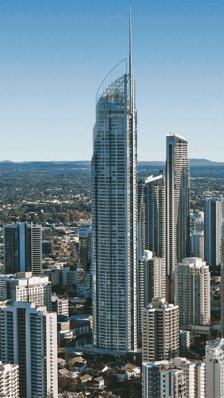
Building: Q1 (building)
Country: Australia
Year built: 2005
Tallest building in Australia Q1 (Queensland Number One) Q1 is the second tallest skyscraper in the Southern Hemisphere and the tallest building in Australia Record height Tallest in the Southern Hemisphere from 2005 to 2022 [I] Preceded by 120 Collins Street Surpassed by Autograph Tower General information Type Residential, Observation Location Gold Coast , Queensland , Australia Coordinates 28°00′22″S 153°25′46″E / 28.00611°S 153.42944°E / -28.00611; 153.42944 Construction started 2002 Completed November 2005 Cost $255 million Height Architectural 322.5 m (1,058 ft) Roof 245 m (804 ft) Top floor 235 m (771 ft) Observatory 235 m (771 ft) Technical details Floor count 78 (+2 basement floors) Floor area 107,510 m 2 (1,157,200 sq ft) Design and construction Architect(s) Buchan Group & Sunland Group Developer Sunland Group Main contractor Sunland Group Website www .q1 .com .au References Q1 Tower (an abbreviation of Queensland Number One ) is a 322.5-metre (1,058 ft) supertall skyscraper in Queensland , Australia. The residential tower on the Gold Coast was the world's tallest residential building from 2005 to 2011. It is the tallest building in Australia , the second tallest building in the Southern Hemisphere , and the third-tallest free-standing structure in the Southern Hemisphere, behind the Autograph Tower in Jakarta , Indonesia , and the Sky Tower in Auckland , New Zealand . The Q1 officially opened in November 2005. The landmark building was recognised as one of Queensland's icons during the state's 150th-birthday celebrations. Height At 322.5 metres (1,058 feet) and with a roof height of 245 m (804 ft), Q1 qualifies as the world's 17th tallest all-residential building when measured to the top of its structural point ( spire ), but is ranked lower behind buildings including Melbourne 's Australia 108 (roof height of 316.7 m (1,039 ft)) and the Eureka Tower (roof height of 297.3 m (975 ft)) when measured to its roof height and highest inhabitable floor. However, according to the ranking system developed by the U.S.-based Council on Tall Buildings and Urban Habitat , the main criterion by which buildings are ranked is the height of the top of the spire, qualifying Q1 as the taller. When the Q1 was completed, it overtook the 21st Century Tower in Dubai , United Arab Emirates to become the world's tallest residential tower. When measured to its structural point, it dwarfs the Gold Coast skyline, with the closest buildings to Q1's height being the 220-metre (720 ft) North Tower of Circle on Cavill and the 243-metre (797 ft) Soul building. Design and construction The building under construction in 2005 Q1 Tower was designed by SDG & The Buchan Group, and its form was inspired by the Sydney 2000 Olympic torch and the Sydney Opera House . The name was given in honour of members of Australia’s Olympic sculling team of the 1920s – Q1. The concept was based on studies of wind, movement and tension, in which a series of ribbons wrap concentrically around the tower’s exterior and hover above the entry plaza area, providing cover and shade. The tension in the movement and free form are expressed by the gradual twisting of the aluminium-clad ribbons as they move around the building. The result is an open-air galleria-like shopping precinct under the glazed ribbon structure and a curved retail façade to the street edges. The project was developed by The Sunland Group and built by Sunland Constructions. The building was the Silver Award winner of the 2005 Emporis Skyscraper Award , coming in second to Turning Torso in Sweden. Q1 was completed towards the end of 2005. Its main point of difference to other high-rise buildings in Surfers Paradise is its glass-enclosed sleek look. Q1's lift lobby is separated into two high-speed lift groups. Four high-speed lifts service levels B2 to level 42. Three separate high-speed lifts service levels 43 to the penthouse on level 74. The building is supported by 26 piles , each two metres (six point six feet) in diameter, that extend 40 metres (130 ft) into the ground passing through up to four metres (thirteen feet) of solid rock. Q1 contains one-, two- and three-bedroom units. Building facilities include two lagoon swimming pools, a lap pool, gymnasium, small theatre, a ballroom and a spa centre. An application to construct a walkway around the outside of level 78 was lodged with the Gold Coast City Council in mid-2010. The spire of Q1 The upper levels of Q1 The western end of the tower as viewed from street level The eastern end of the tower as viewed from street level Awards In 2009 as part of the Q150 celebrations, Q1 was announced as one of the Q150 Icons of Queensland for its role as a "structure and engineering feat". Observation deck Main article: SkyPoint Observation Deck Q1 observation deck view SkyPoint, formerly known as QDeck, is an observation deck at levels 77 and 78. It is Australia's only beachside observation deck and has room for 400 people. It is 230 metres (750 ft) above the Surfers Paradise beach, giving the public a 360-degree view of Brisbane to the north, the Gold Coast hinterland to the west, Byron Bay, New South Wales , to the south and the Pacific Ocean to the east. The express elevator to the observation deck travels the 77 floors in 43 seconds. Building condition This section needs to be updated . Please help update this article to reflect recent events or newly available information. ( July 2017 ) In 2009, reports of disrepair and poor building conditions emerged. Peeling paint which has revealed rusty steel inside and outside, as well as shattered glass panels are amongst the visible concerns. The Building Services Authority has confirmed it has received complaints in relation to the building. The north stairwell was assessed as defective due to the stairwell pressurisation system not meeting the minimum air-flow requirements during a fire emergency. The Building Services Authority asked Q1's builders to rectify the problem in July 2010. Events Q1 has been used as a fireworks launch site during New Year's Eve celebrations. The building is one of the most popular destinations for students celebrating schoolies week , despite the body corporate committee treasurer's claims that most of the building's unit owners were opposed to their stay. On 28 March 2007, two BASE jumpers made an early-morning illegal jump from a northern side apartment. The skydivers pleaded guilty in the Southport Magistrates' Court and were fined A$750 without a conviction being recorded. At 270 metres (890 ft), the SkyPoint Climb at Q1 is Australia’s highest external building climb. This section needs to be updated . Please help update this article to reflect recent events or newly available information. ( September 2021 ) Q1 has been holding an annual Stair Climb event for a number of years. Gallery North view from the QDeck Looking south down the coast A night-time view north Inland toward the west Surfers Paradise , Gold Coast Q1 as viewed from Surfers Paradise Beach Q1 viewed from The Esplanade See also Queensland portal Architecture portal D1 List of skyscrapers List of tallest buildings in Australia List of tallest buildings on the Gold Coast, Queensland List of tallest freestanding structures in the world References